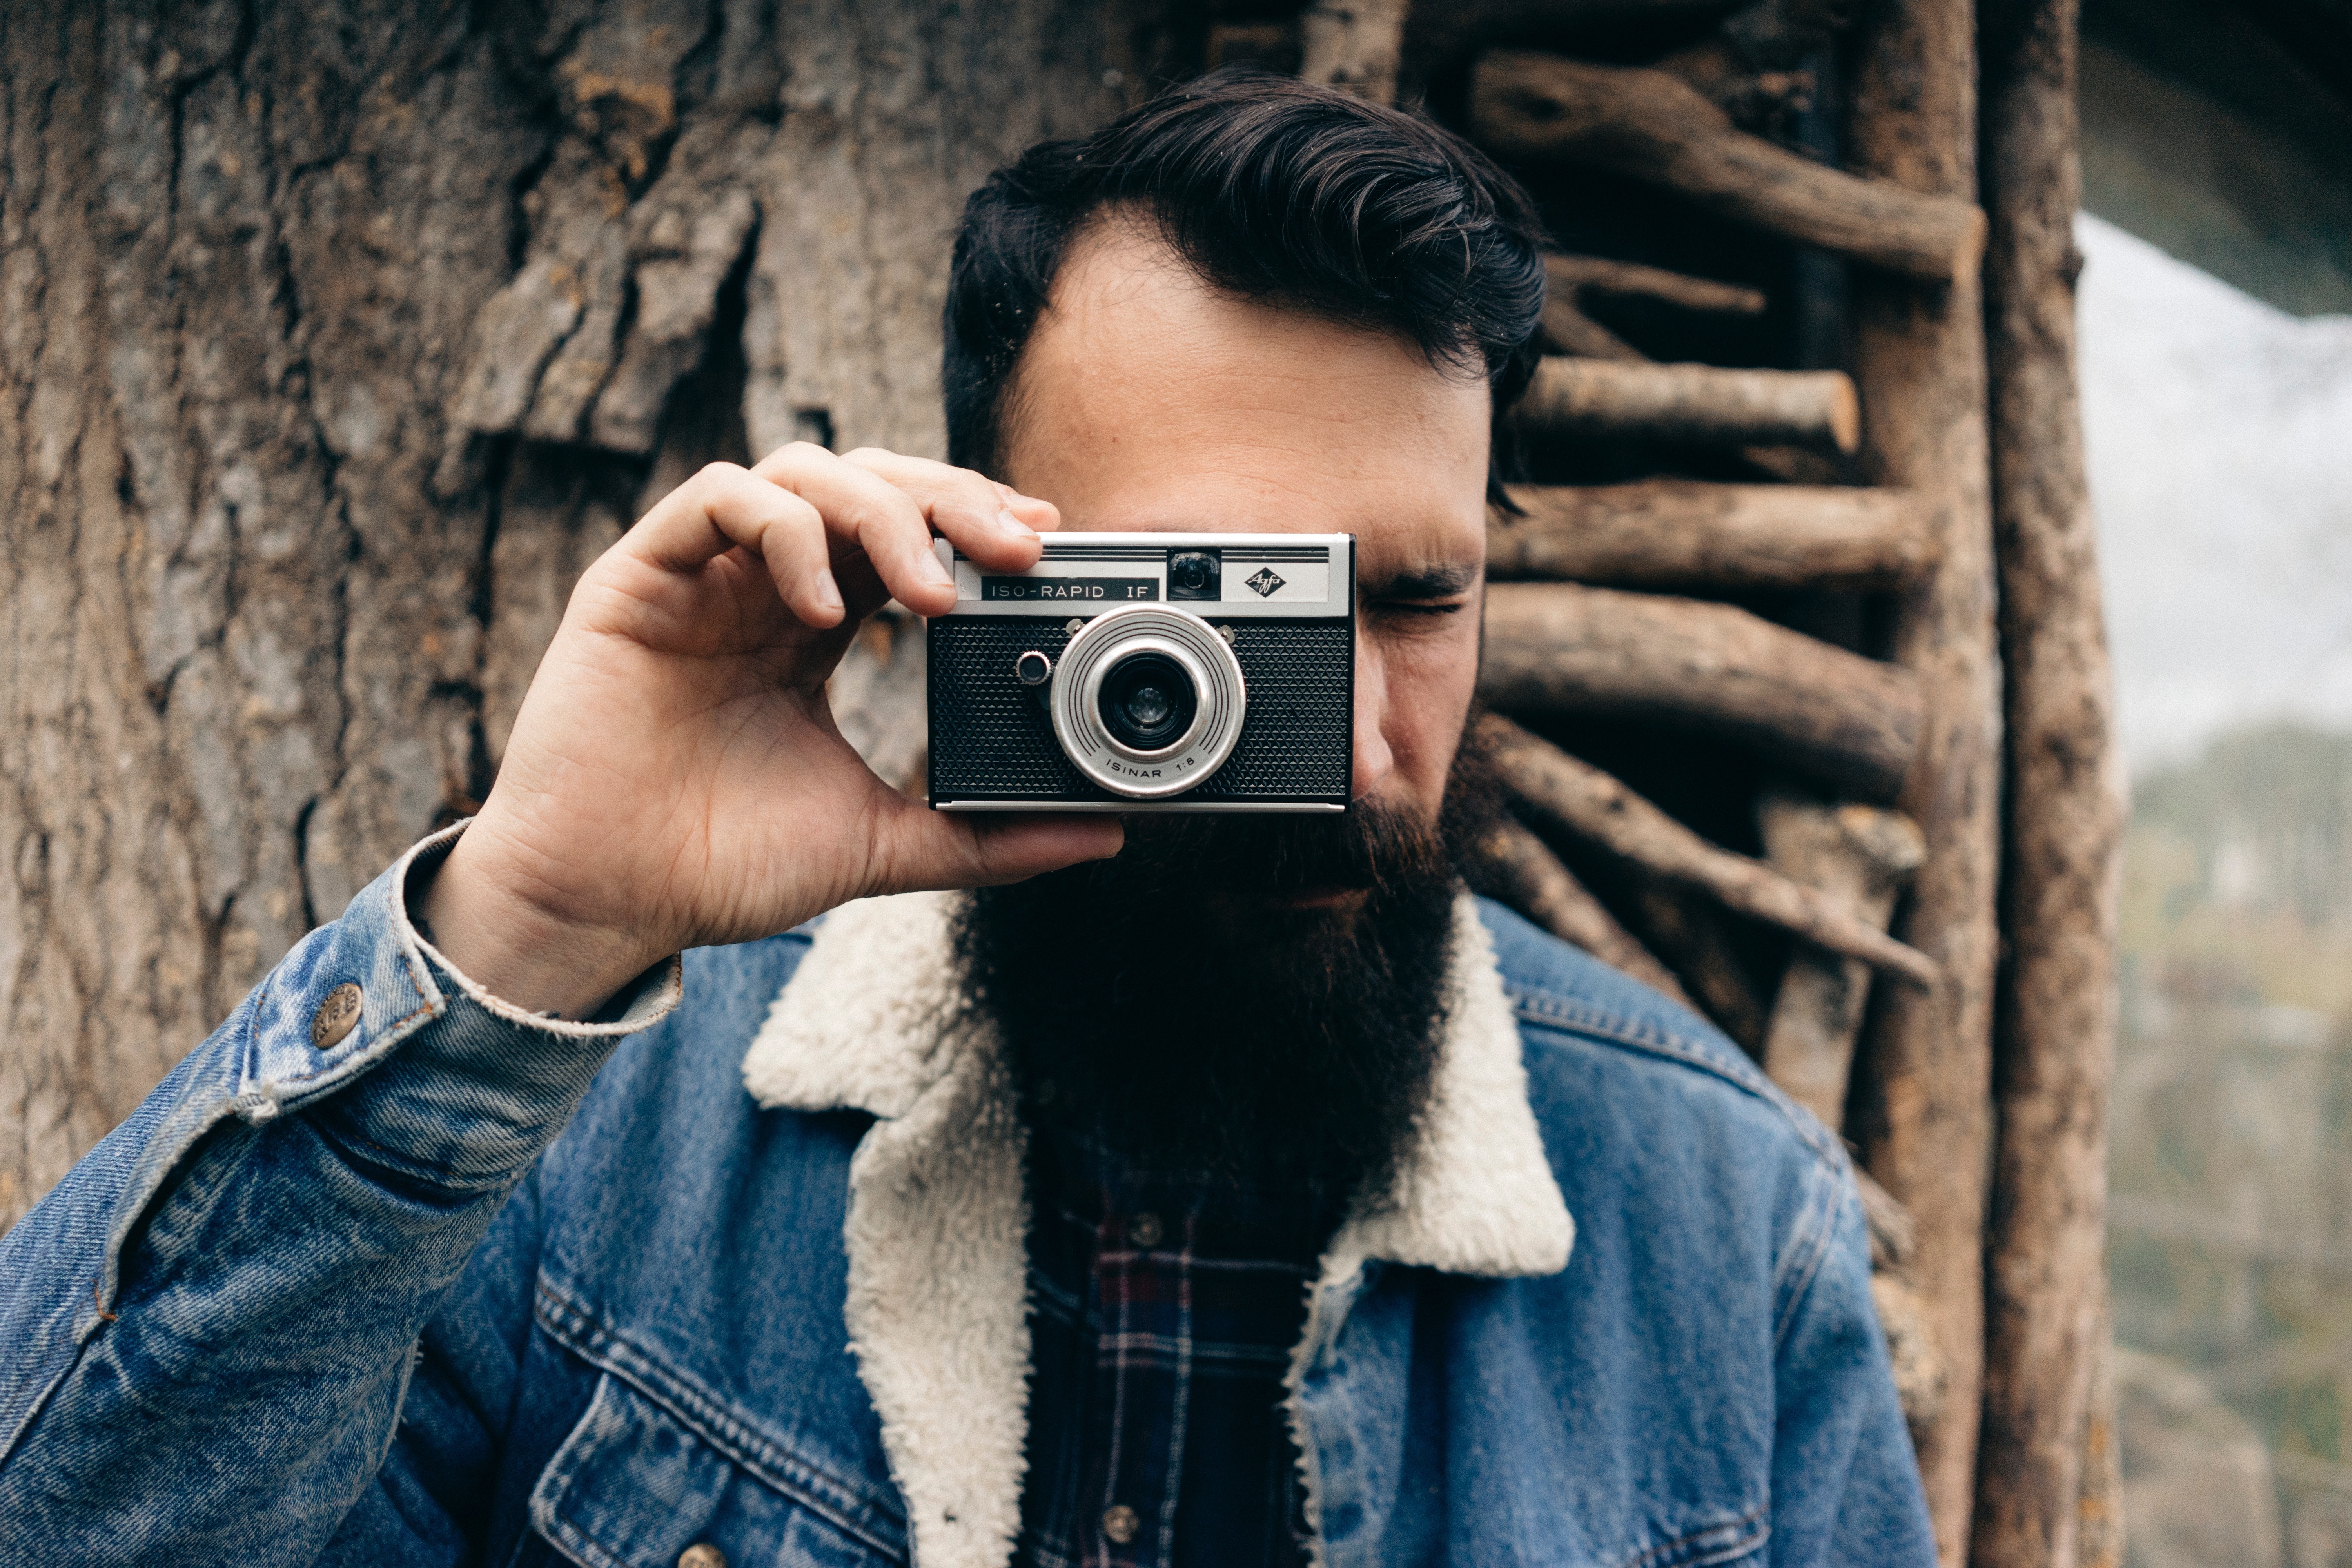
work, man, working, tree, person, creative, technology, camera, photography, photographer, film, bark, male, viewfinder, portrait, model, spring, lens, equipment, blue, professional, beard, denim jacket, photos, face, focus, cool, picture, photograph, shoot, snapshot, media, image, photographing, camera lens, emotion, hobby, photographic, occupation, photo shoot, portrait photography